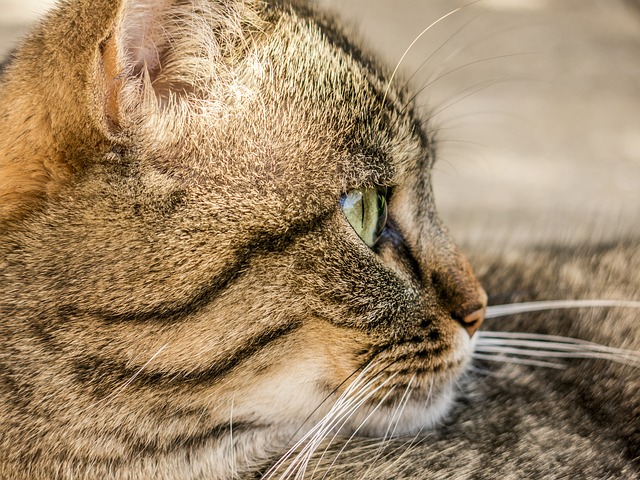
Label: cat